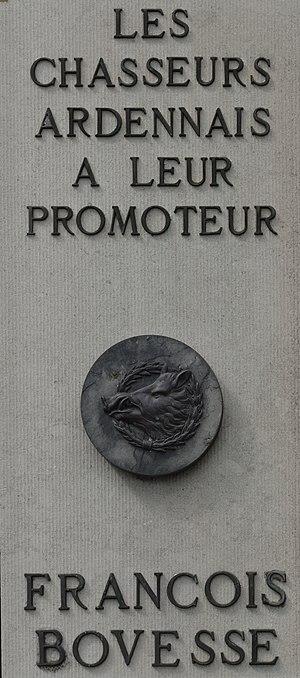
Namur - Monument dédié par les chasseurs ardennais à leur promoteur François Bovesse.
François Louis Charles Marie Bovesse, dit Franz des Chalands, est un homme politique belge et un militant wallon.